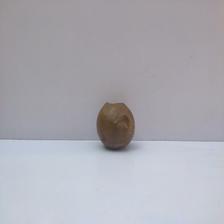
Size: Spoiled